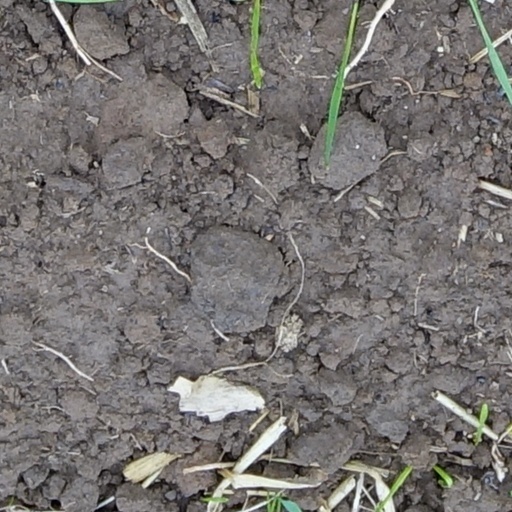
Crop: wheat